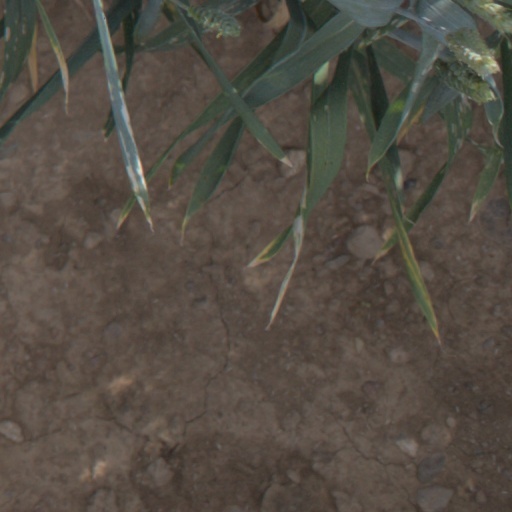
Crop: wheat